Rembrandt

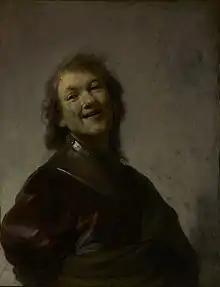
"Rembrandt Laughing" (1628), J. Paul Getty Museum, Malibu

In the mature works of the 1650s, Rembrandt was more ready to improvise on the plate and large prints typically survive in several states, up to eleven, often radically changed. He now used hatching to create his dark areas, which often take up much of the plate. He also experimented with the effects of printing on different kinds of paper, including Japanese paper, which he used frequently, and on vellum. He began to use "surface tone", leaving a thin film of ink on parts of the plate instead of wiping it completely clean to print each impression. He made more use of drypoint, exploiting, especially in landscapes, the rich fuzzy burr that this technique gives to the first few impressions.